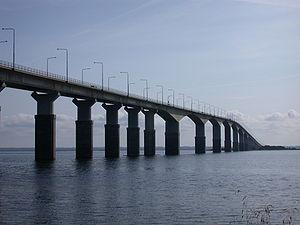
Le pont d'Öland ou Ölandsbron est un pont situé en Suède. C'est le 2ᵉ pont de Suède par la longueur. Il relie l'île d'Öland au continent.